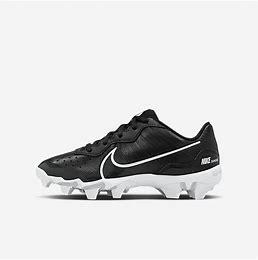
Brand: Nike
Model: Alpha Huarache 4 Keystone